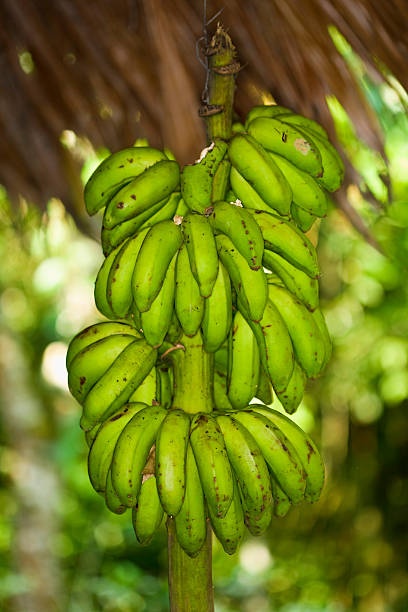
Label: banana